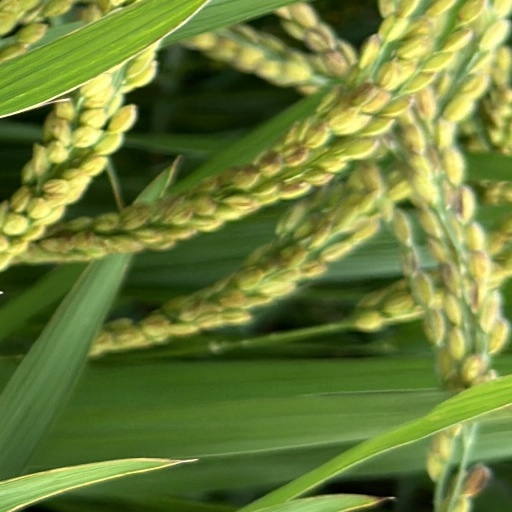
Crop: rice